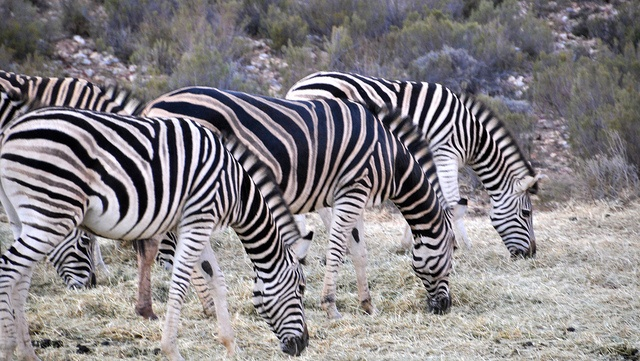
A group of zebra's leaned over eating grass on a field.
A herd of zebra grazing on a grass covered hillside.
Some zebras are eating something on the ground.
There are three zebras standing in a row.
THERE ARE ZEBRAS THAT ARE EATING GRASS